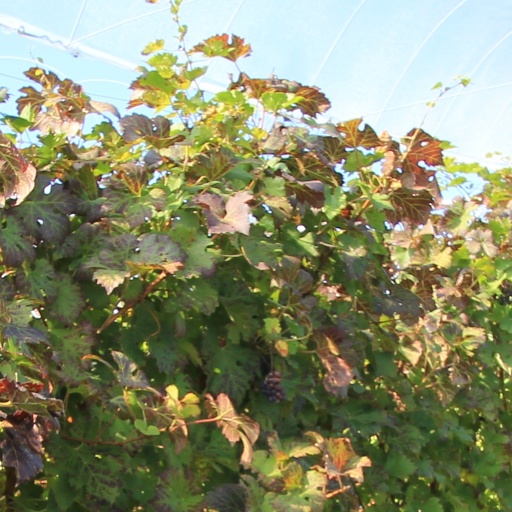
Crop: grape